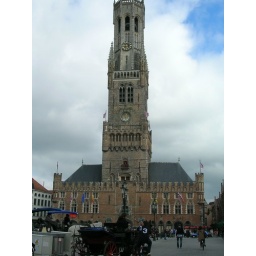
Impressive clock tower in Bruge